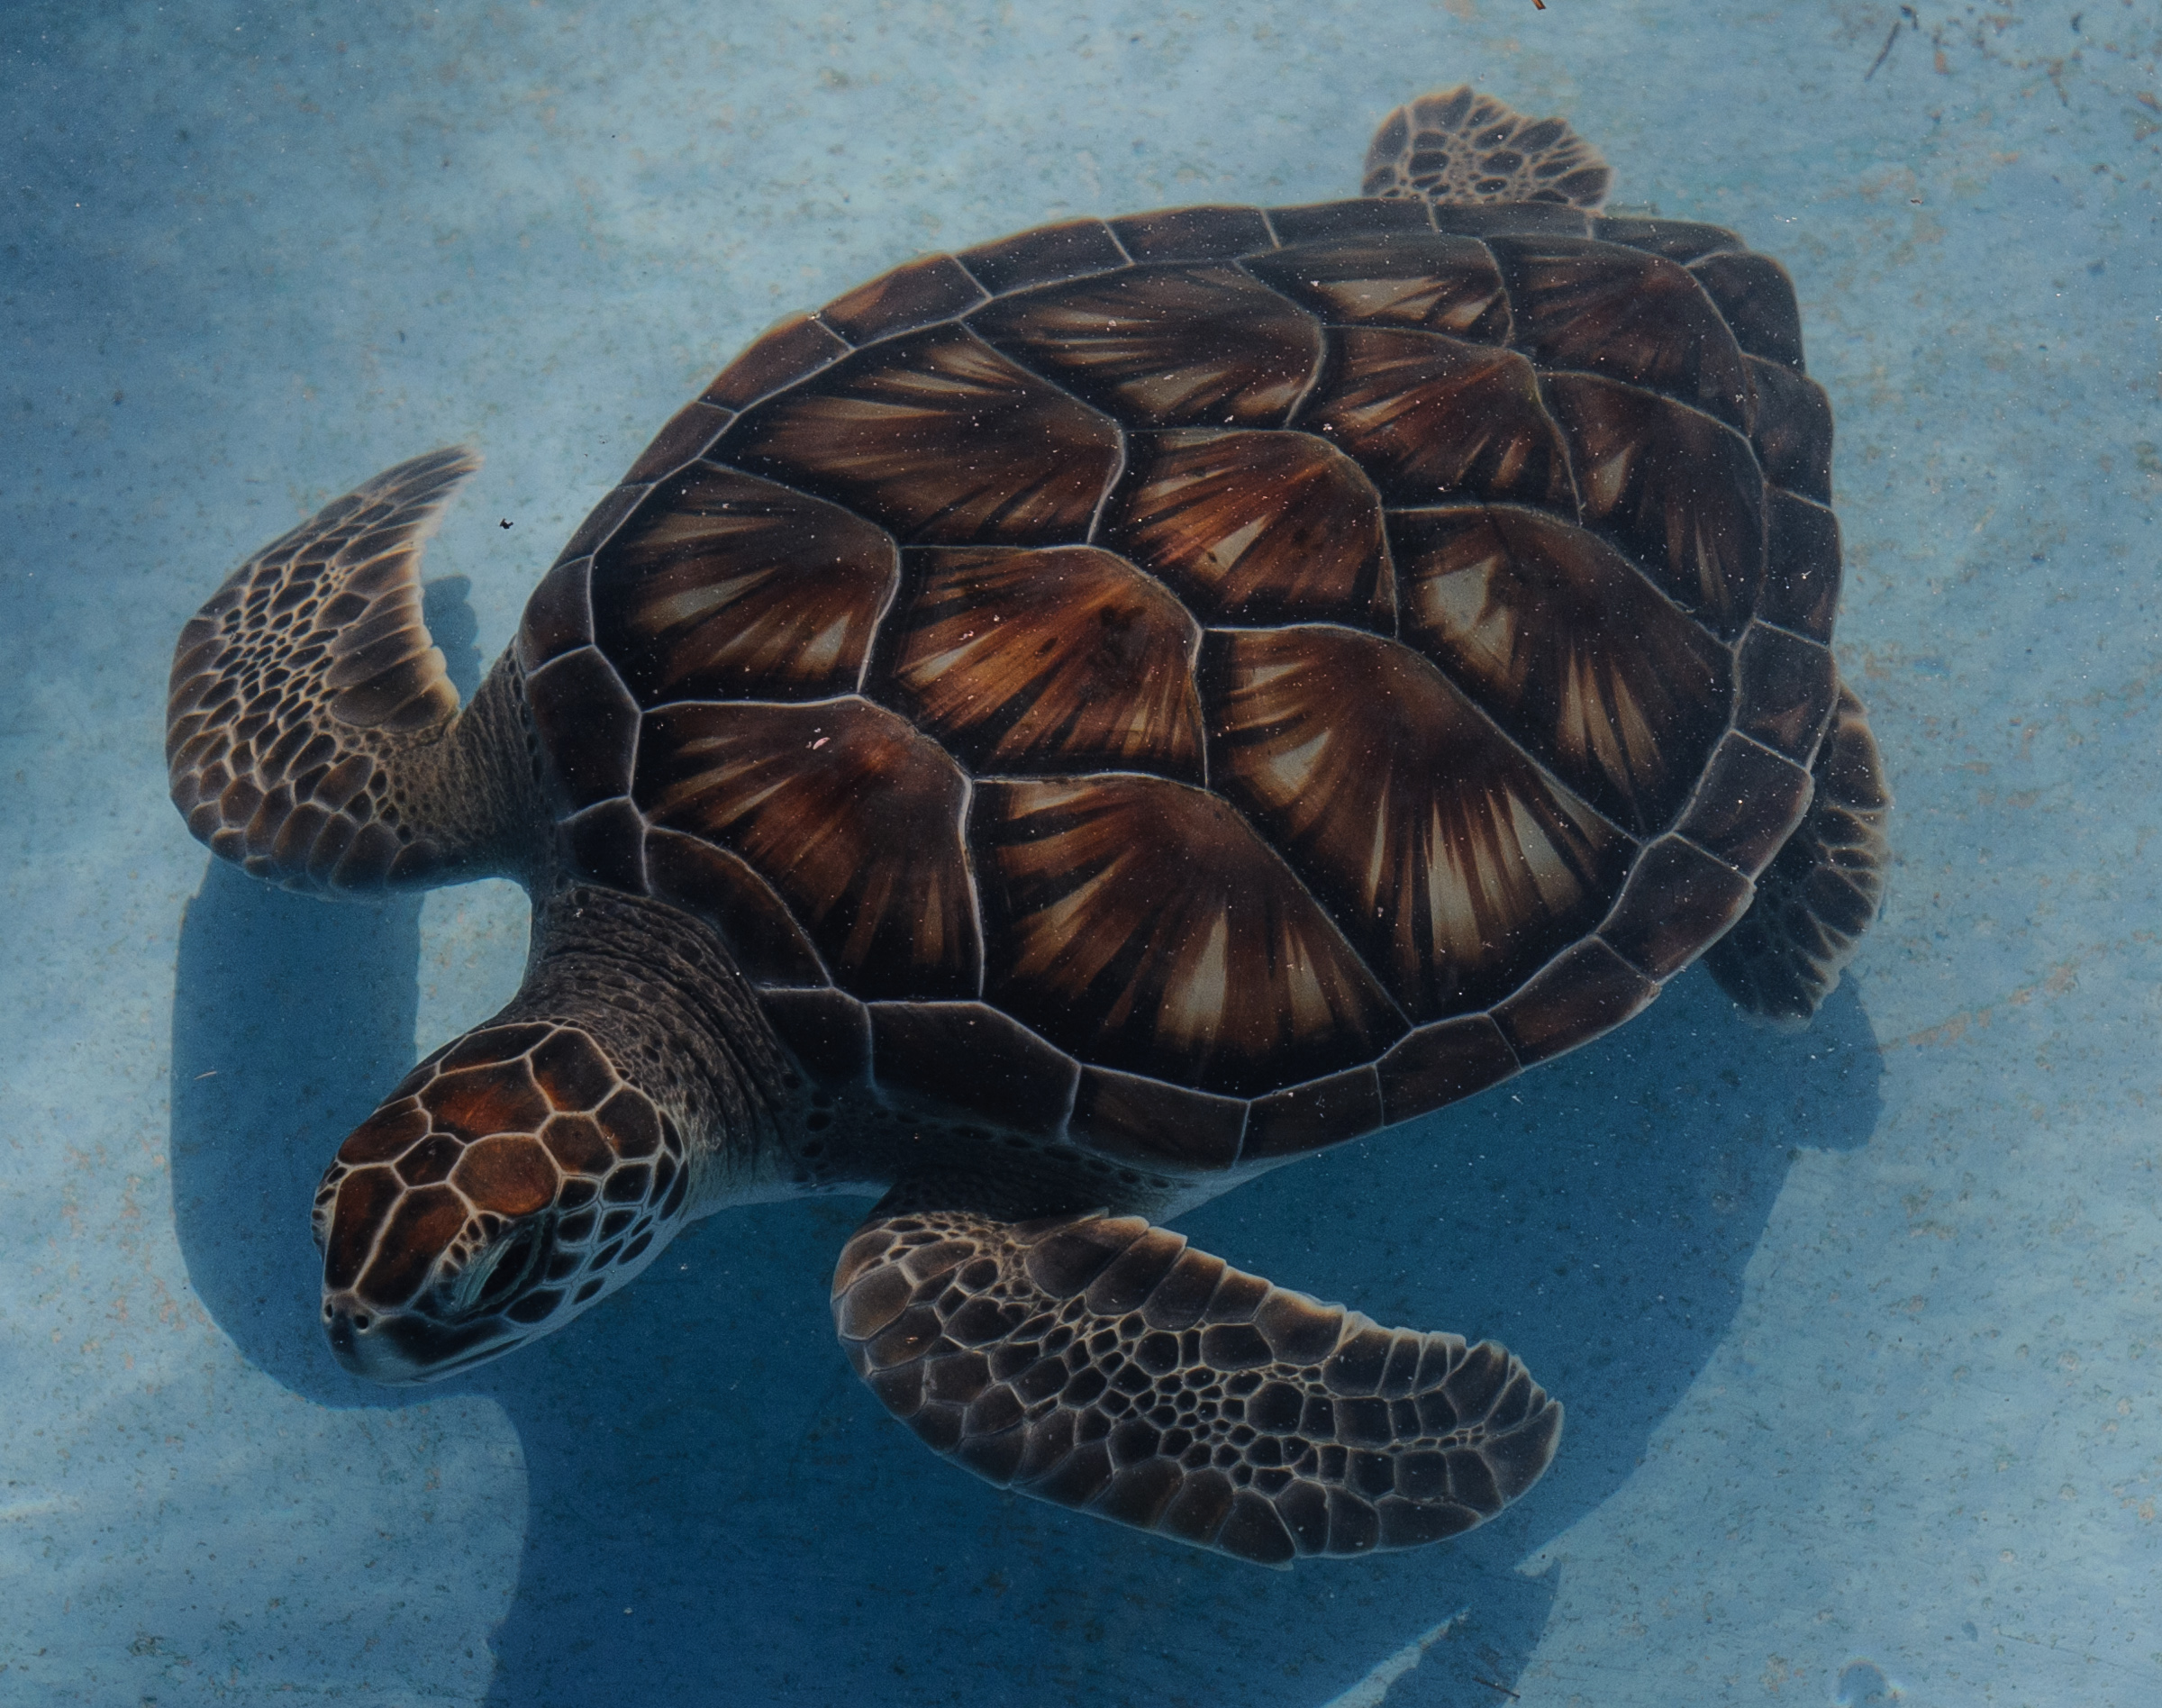
biology, turtle, sea turtle, reptile, fauna, cuba, tortoise, vertebrate, cayolargo, d300, loggerhead, emydidae